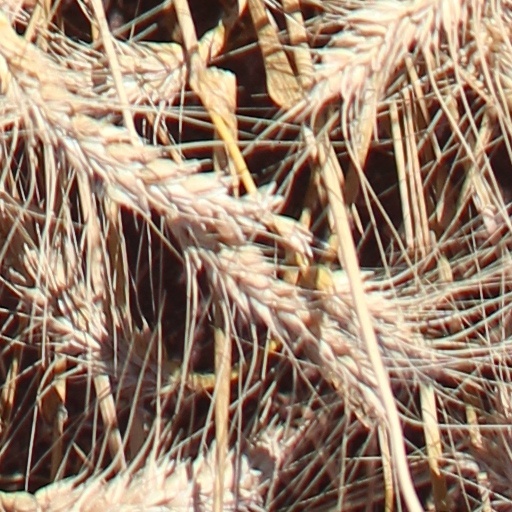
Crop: wheat